Dark Triad Dirty Dozen

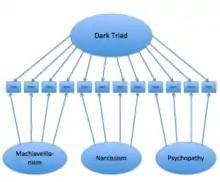
A diagram of the bi-factor model of the DTDD.

Theoretically, the three dark triad traits are treated as separate, but related constructs. In parallel with the factor structure of the dark triad traits, traditional tests of these traits measure each trait independently (e.g. NPI, SRP-III, Mach IV). Due to the DTDD's ability to measure all three constructs simultaneously, researchers have been inquiring whether the DTDD should be better conceptualised as a scale measuring a unitary factor, that is, a composite dark triad trait, or as a scale that measures three distinct but correlating factors. It has been previously demonstrated that the three-factor model (i.e. a scale measuring Machiavellianism, narcissism, and psychopathy) was more appropriate match for the DTDD more than the single-factor model (i.e. a scale measuring a compound dark triad factor). However further research on the DTDD's factor structure displayed that a bi-factor model yielded the most appropriate match. A bi-factor model combines the one-factor and three-factor models. In this model, both the general factor (i.e. composite dark triad factor) and the three factors of the DTDD subscales (i.e. Machiavellianism, narcissism, and psychopathy) account for the shared variance of the items.